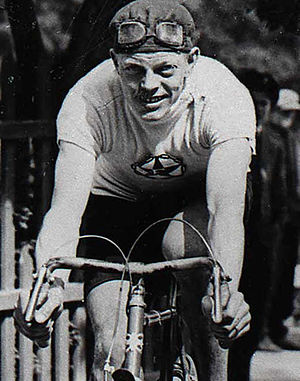
Bernhard Britz
Bernhard Rudolf Britz var en svensk cykelrytter som deltog i de olympiske lege 1932 i Los Angeles.